Desmond Plummer

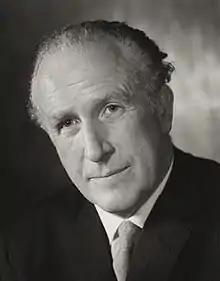
1970 portrait

Arthur Desmond Herne Plummer, Baron Plummer of St Marylebone, TD, DL, FRSA (25 May 1914 – 2 October 2009) was a British Conservative Party politician in London and the longest serving Leader of the Greater London Council 1967–1973.